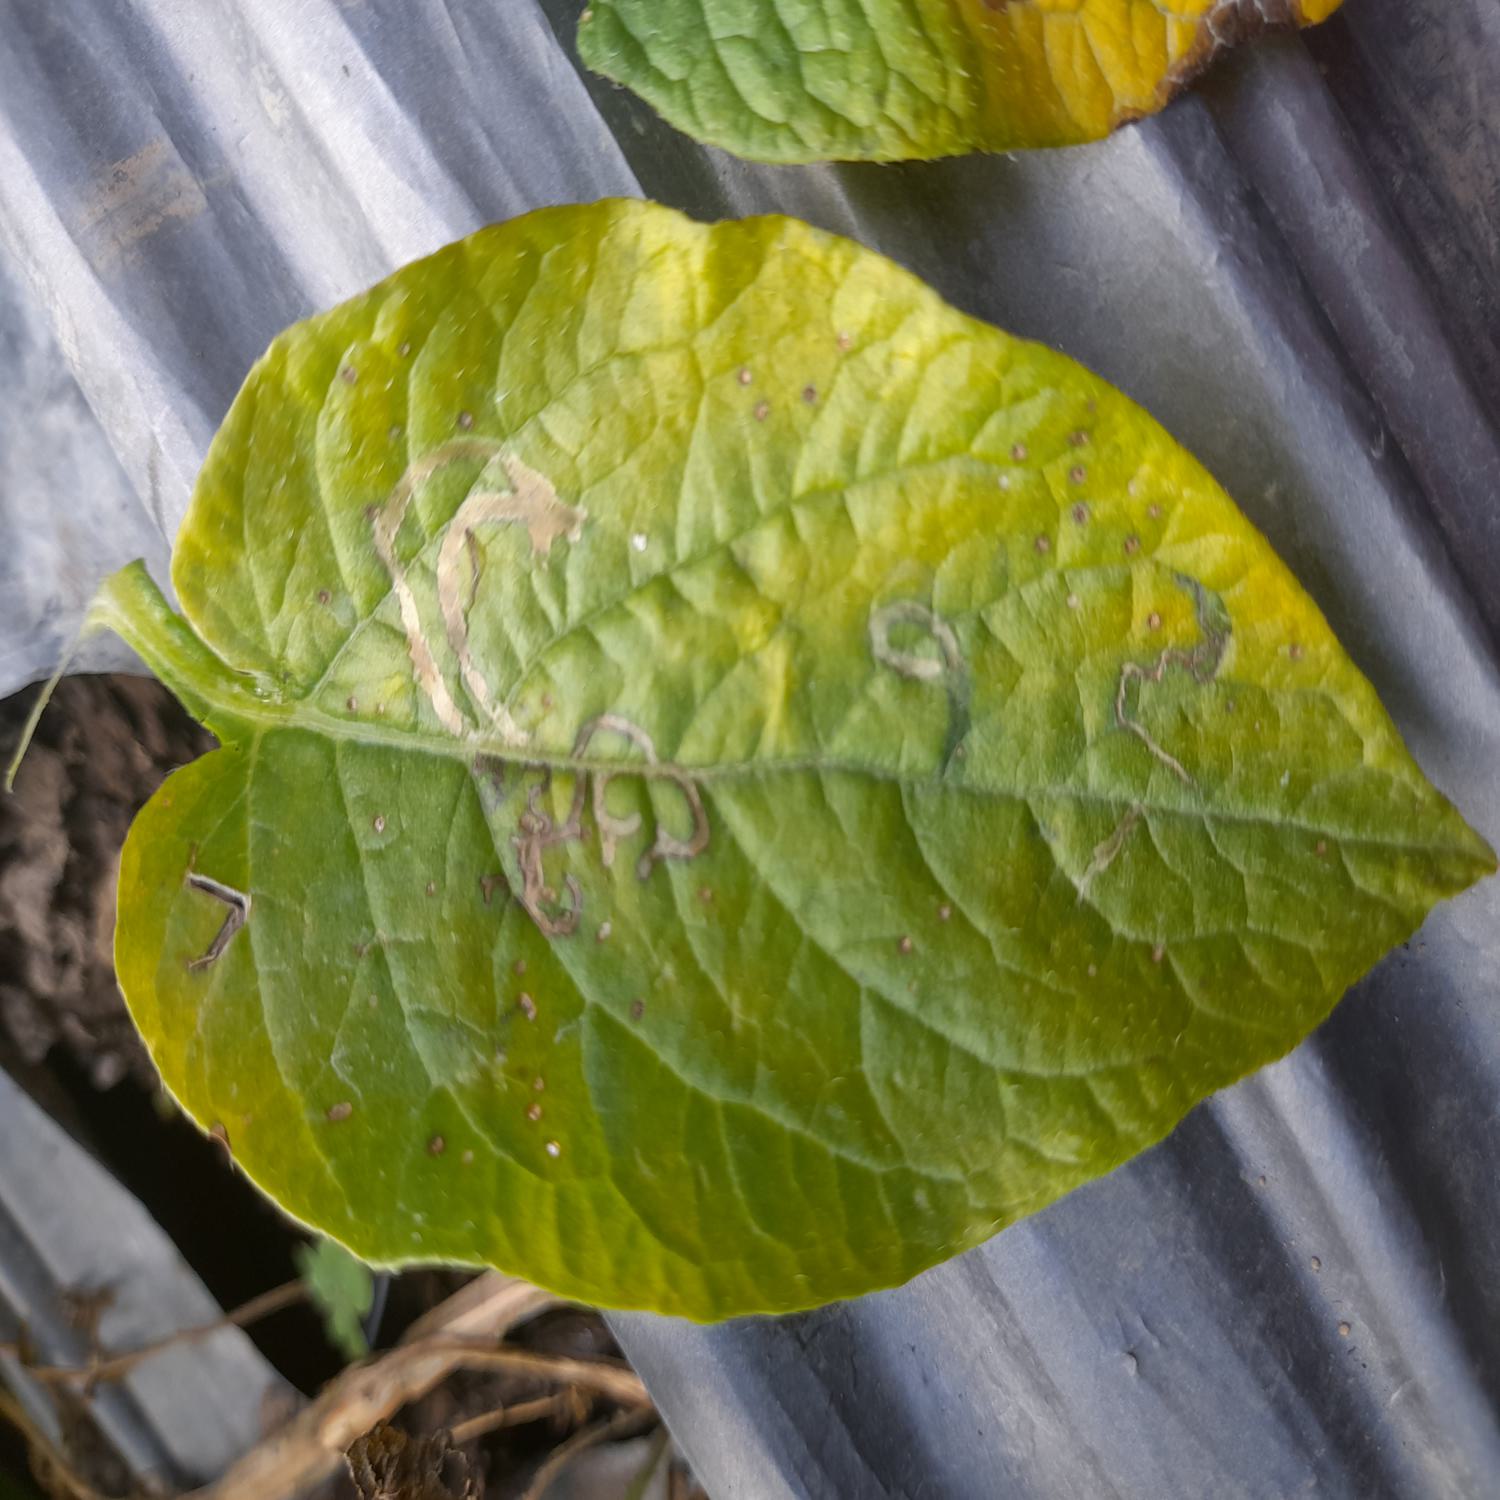
Label: Pest